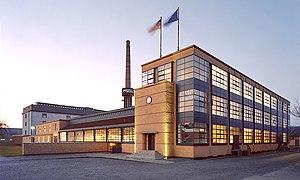
Cet article recense les sites inscrits au patrimoine mondial en Allemagne.
L'Architecture moderne ou Mouvement moderne naît du passage progressif de la campagne à la ville dans un contexte de changements techniques, sociaux et culturels liés à la révolution industrielle. Les conséquences se font sentir dans la construction et l'urbanisme entre la fin du XVIIIᵉ siècle et le début du XIXᵉ siècle et plus précisément dans l'après guerre après Waterloo. Puis une ligne cohérente de pensée se produit pour la première fois en Angleterre avec William Morris en 1860 mais le point crucial du processus qui met la théorie et la pratique face à la réalité est atteint par Walter Gropius en 1919 quand il ouvre le Bauhaus de Weimar. C'est à ce moment que l'on peut parler au sens strict du terme de mouvement moderne.
Le Neues Bauen est un courant de l'architecture et de l'urbanisme qui s'est épanoui en Allemagne entre la Belle Époque et la république de Weimar. Il est contemporain des mouvements architecturaux de la Nouvelle Objectivité et de De Stijl aux Pays-Bas. Les manifestations de ce courant sont, pour la didactique et la doctrine, le Bauhaus et, dans l'art de la construction, le programme Nouveau Francfort, premier grand projet à la fois urbanistique et social. Les orientations du Neues Bauen l'opposaient au courant néo-germanique traditionaliste, d’inspiration conservatrice.